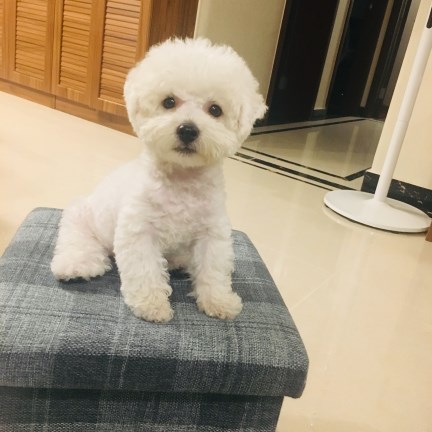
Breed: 3083-n000117-Bichon_Frise